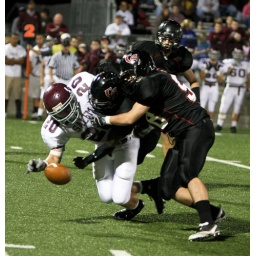
Salem put the rock on the ground and turns it over (1 of 1)